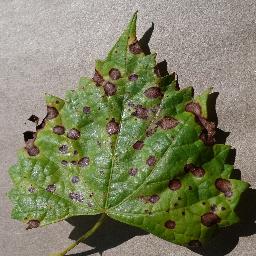
Label: Grape___Black_rot